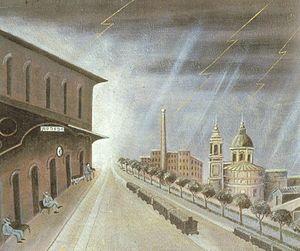
Orneore Metelli, né le 2 juin 1872 à Terni et mort le 26 novembre 1938 dans la même ville, est un peintre italien de style art naïf